Joseph Watson, 1st Baron Manton

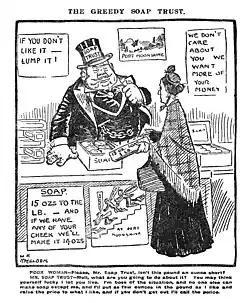
Cartoon in The "Daily Mirror", 22 October 1906: a parody of William Lever, whose factory was named "Port Sunlight"

Joseph went to work at his grandfather's company, Joseph Watson & Sons, and turned the company from the medium-sized concern built up by his father and uncle Charles into one which ruled the soap market of North-East England, with national and international sales, becoming William Lever's biggest rival.